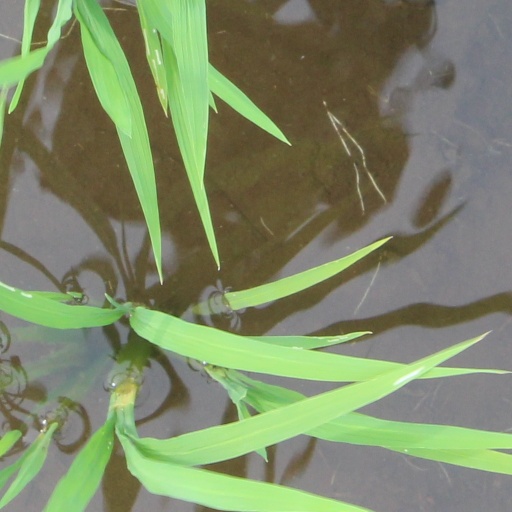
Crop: rice